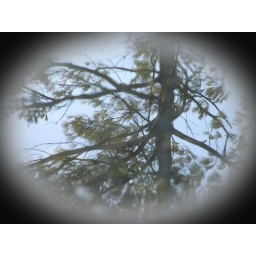
Water puddle with pine tree reflection photo made with a feathered vignette effect in Photoshop